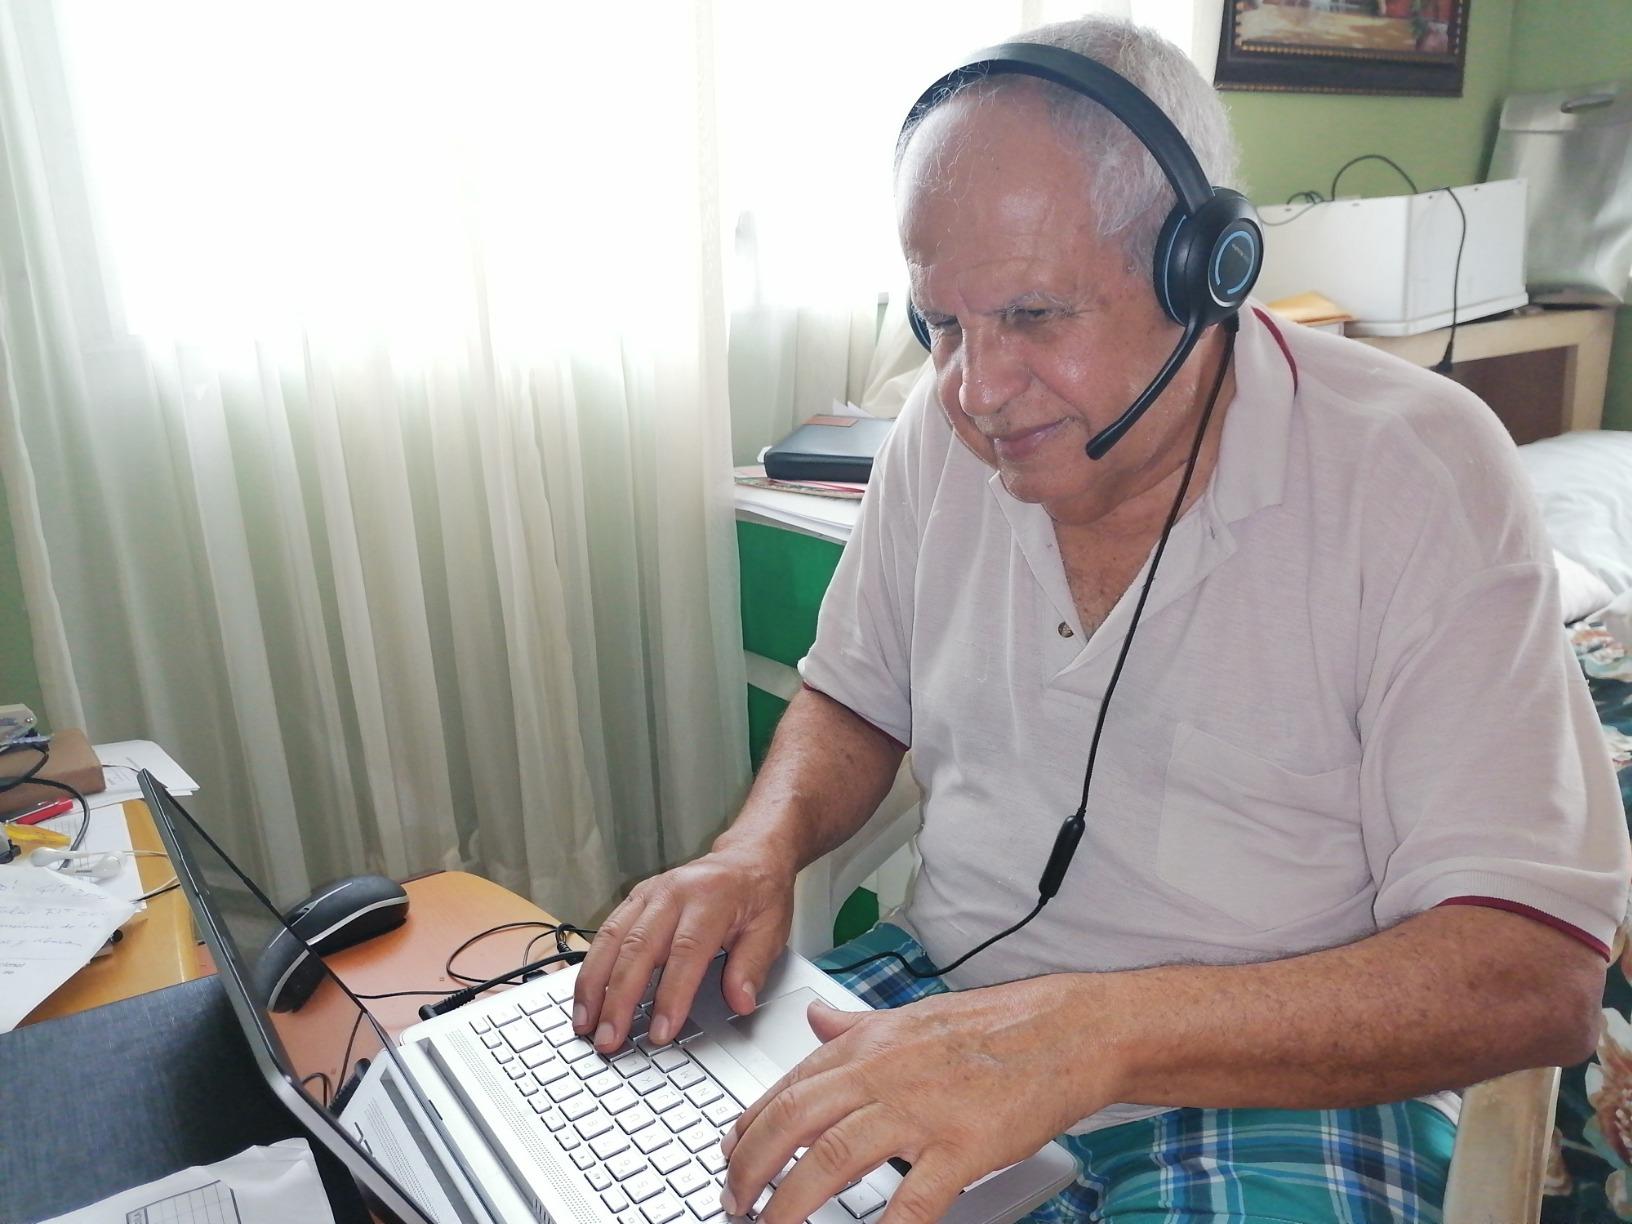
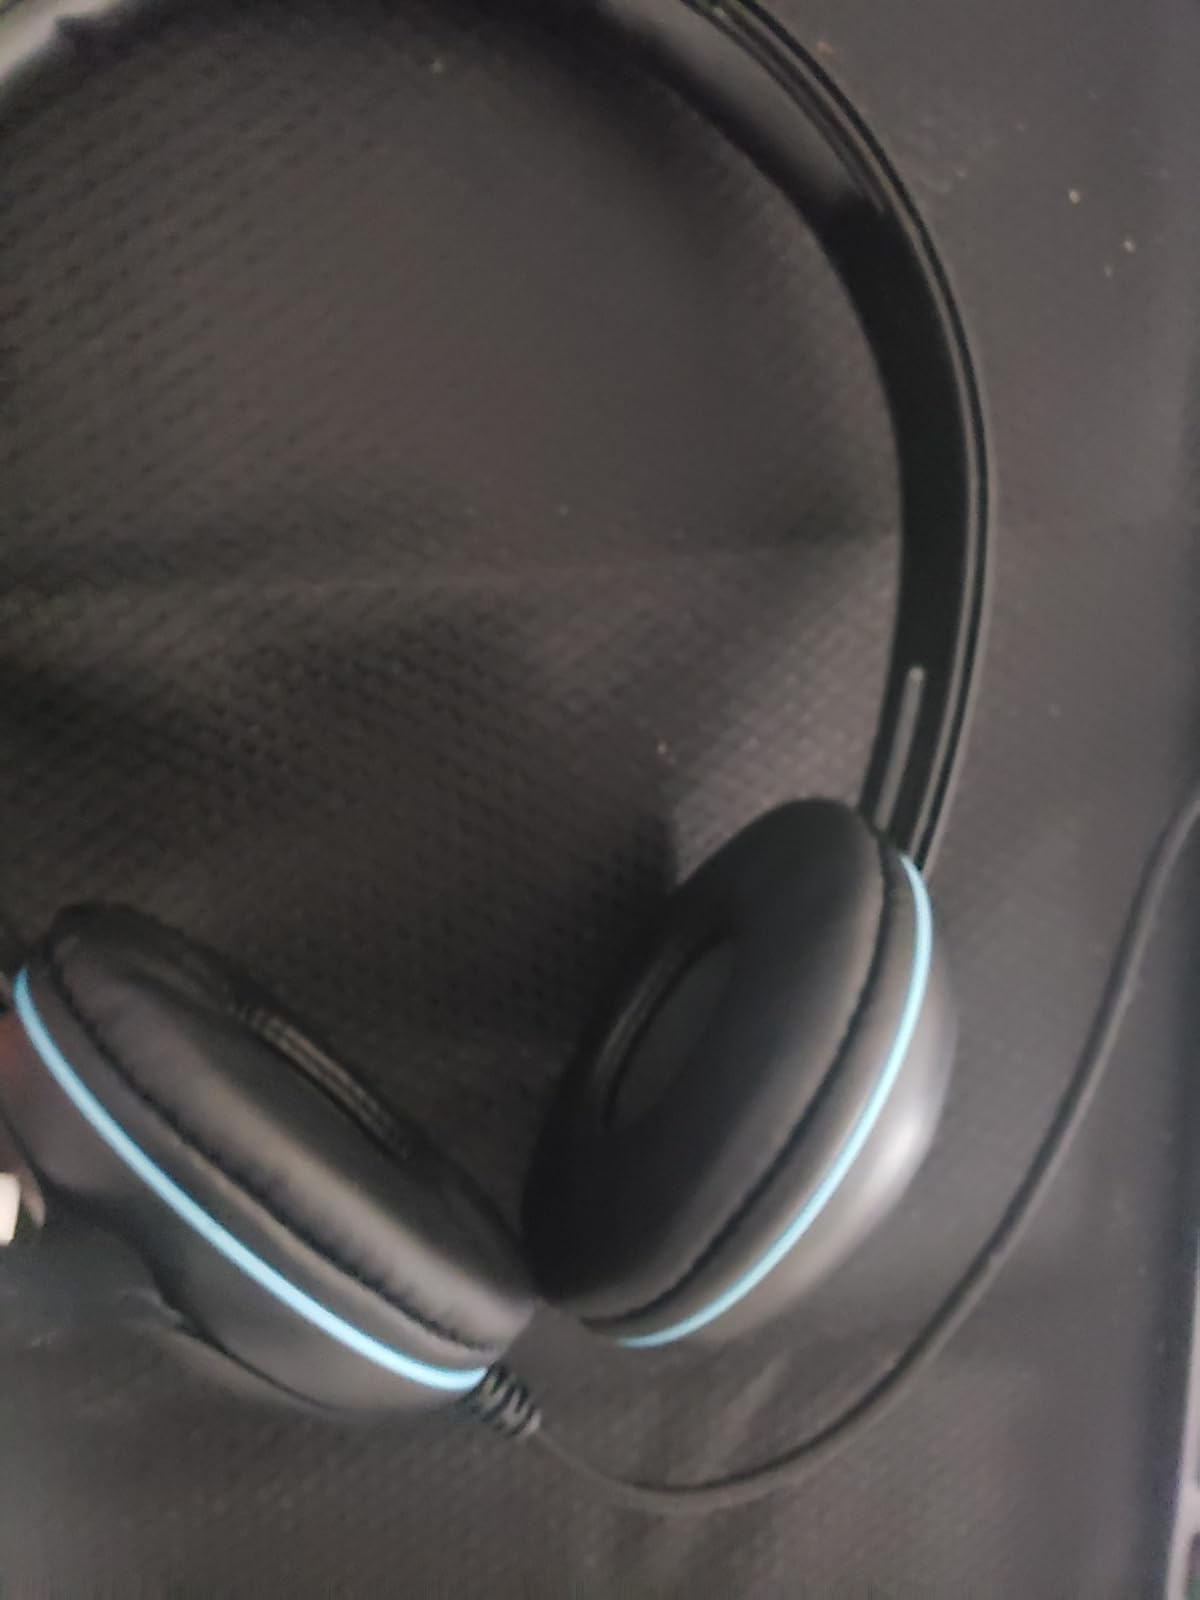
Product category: headphones
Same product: yes